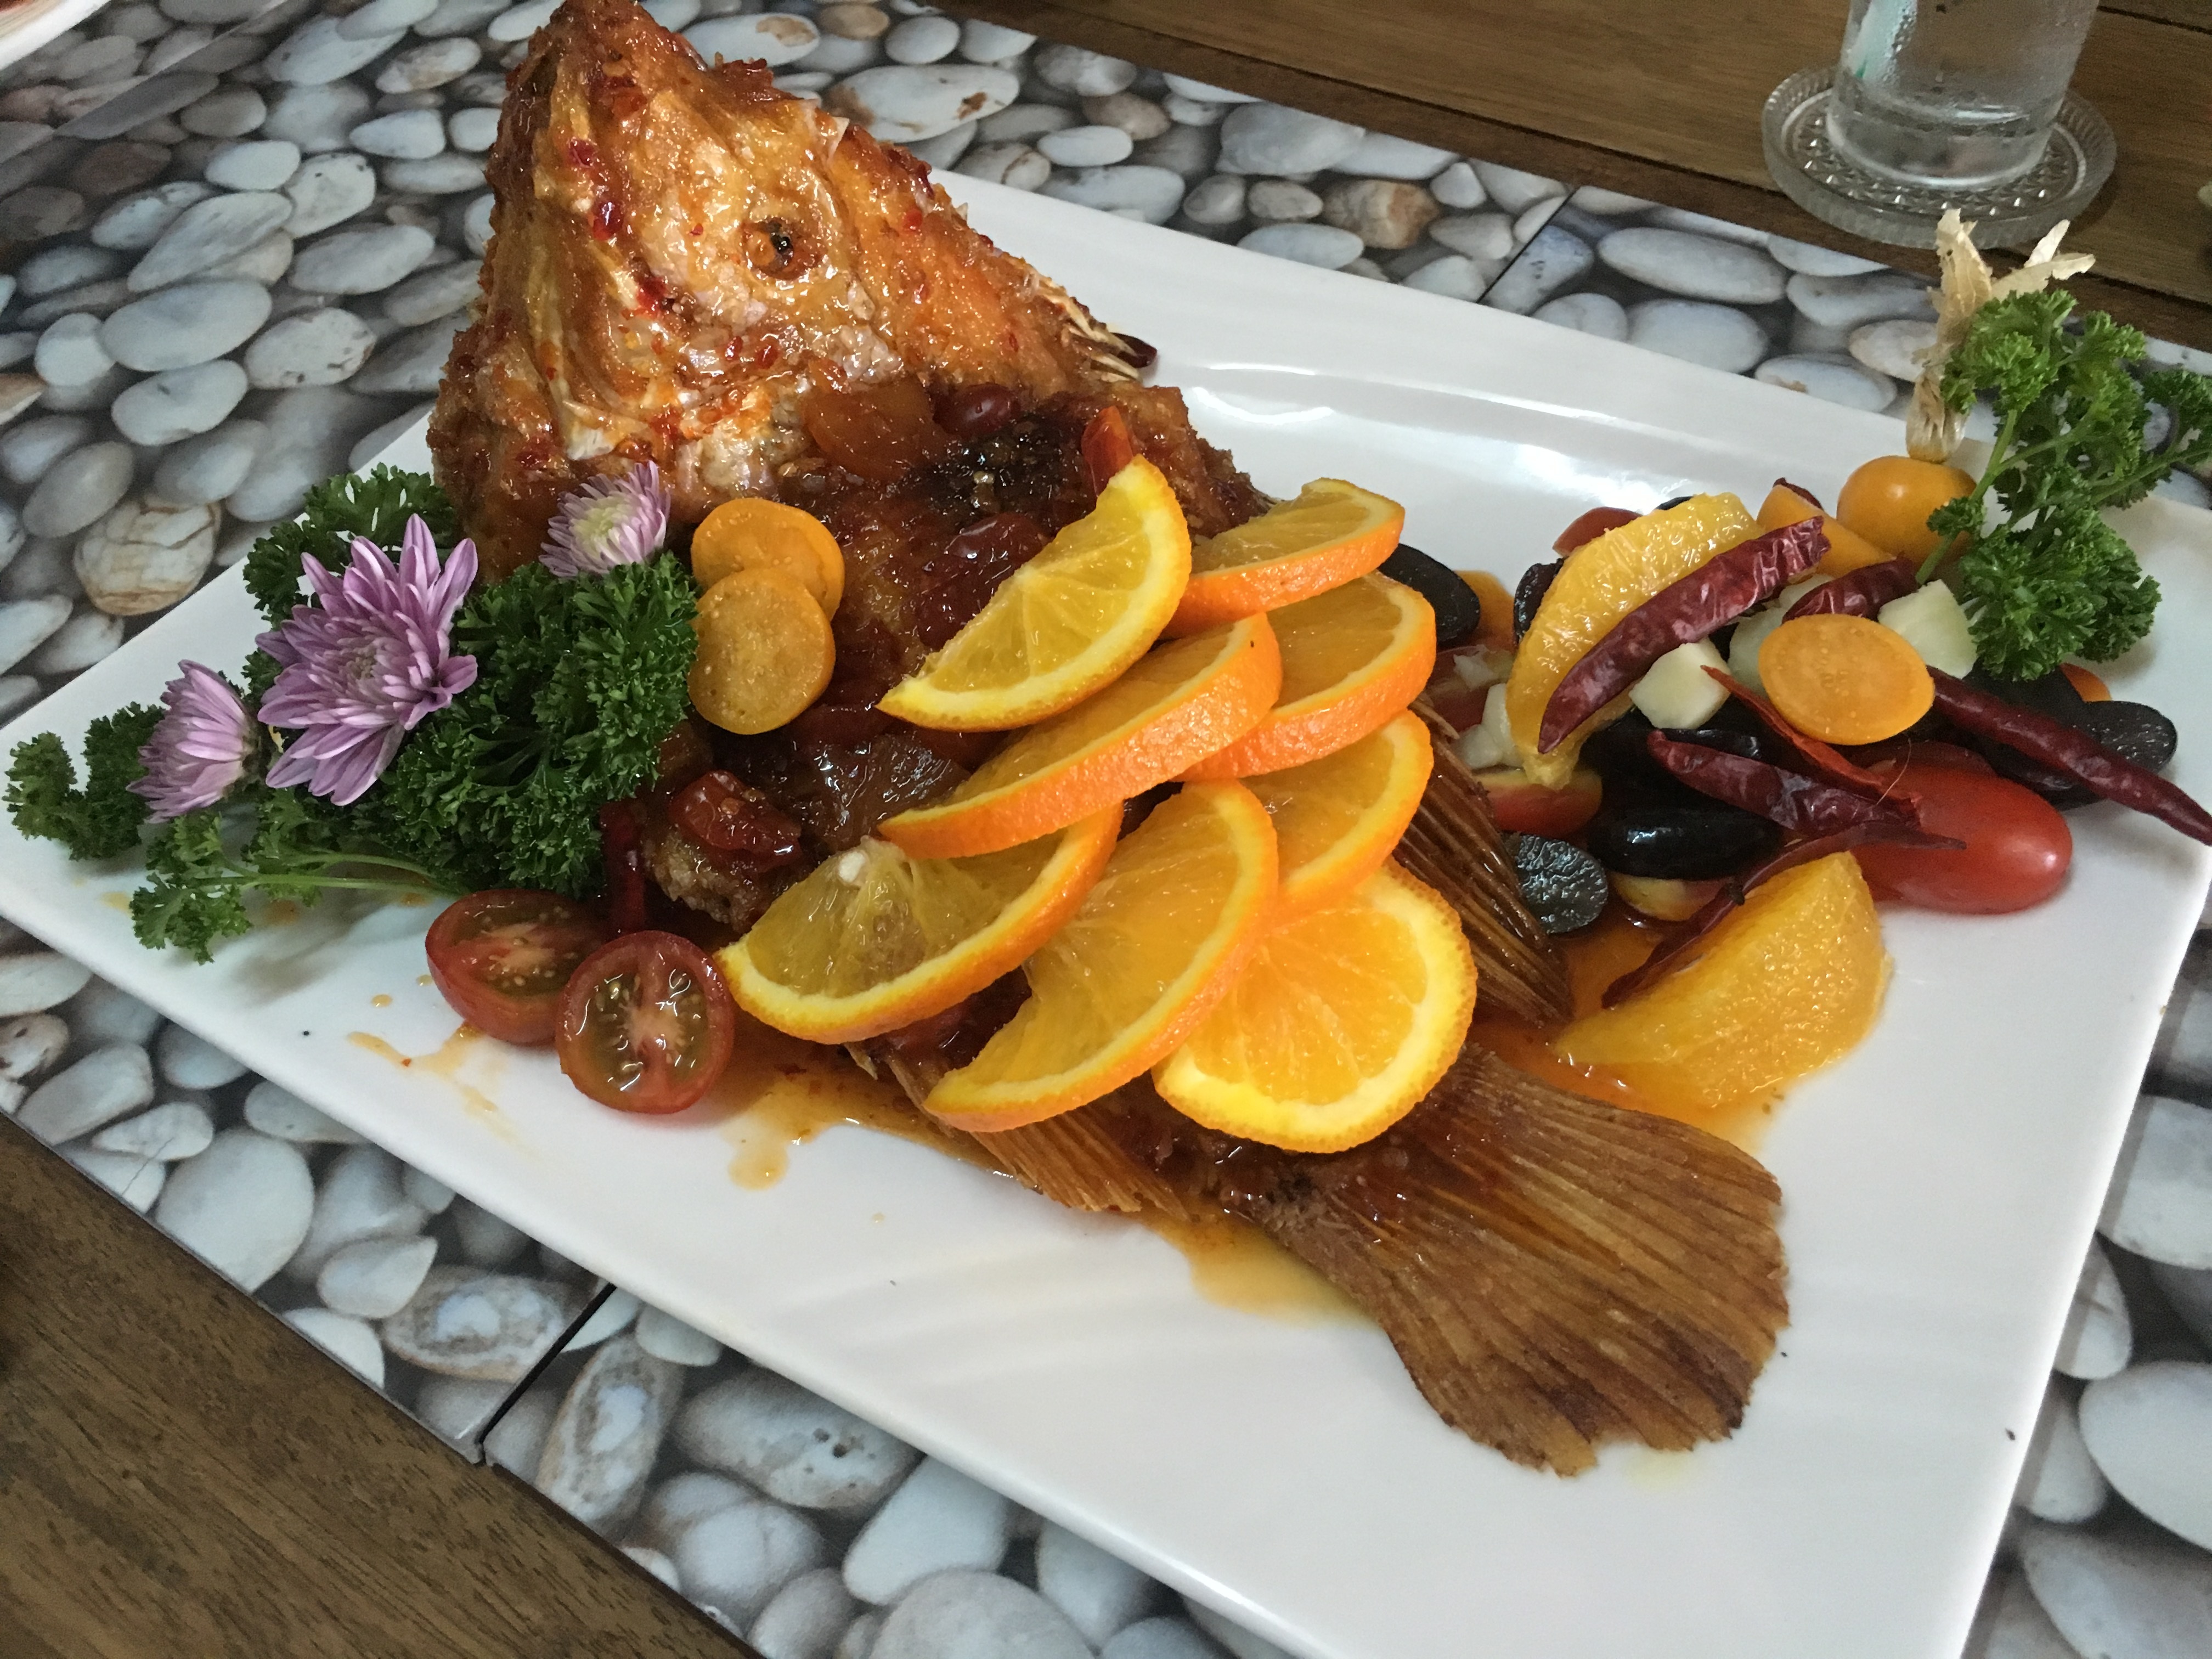
dish, meal, food, produce, fish, breakfast, meat, lunch, cuisine, asian food, brunch